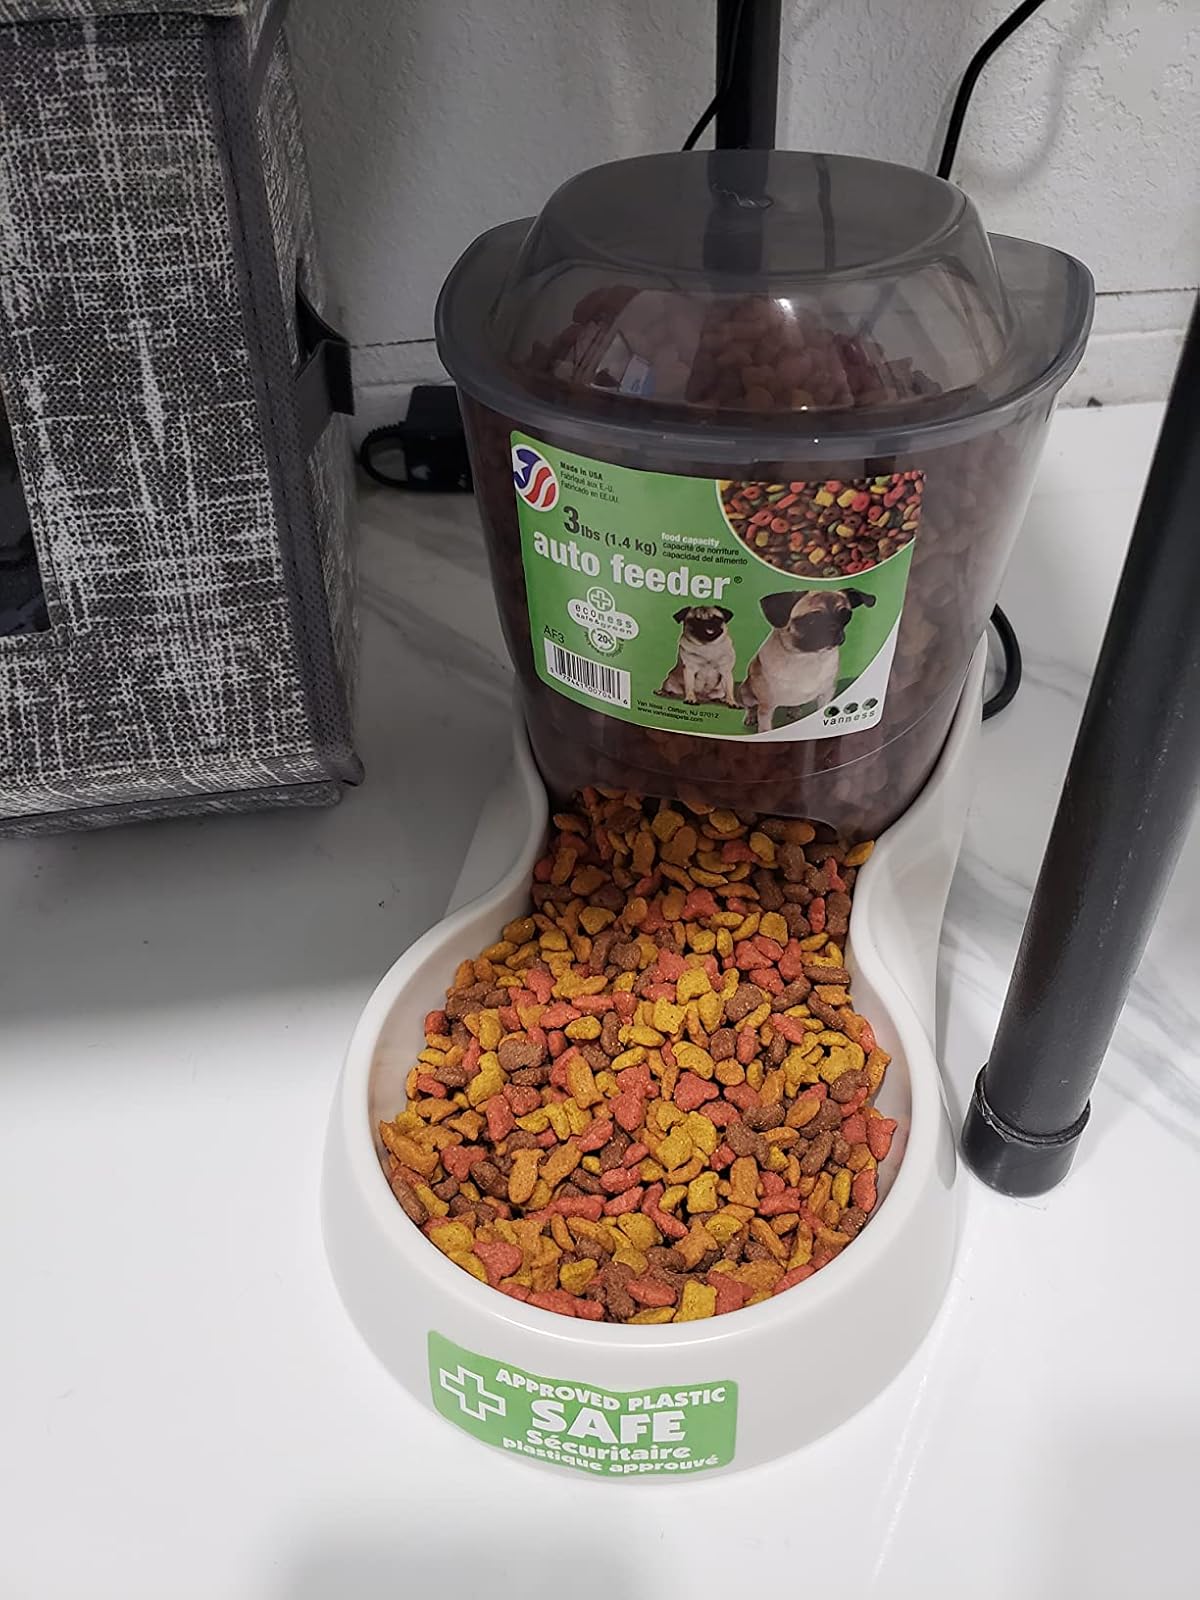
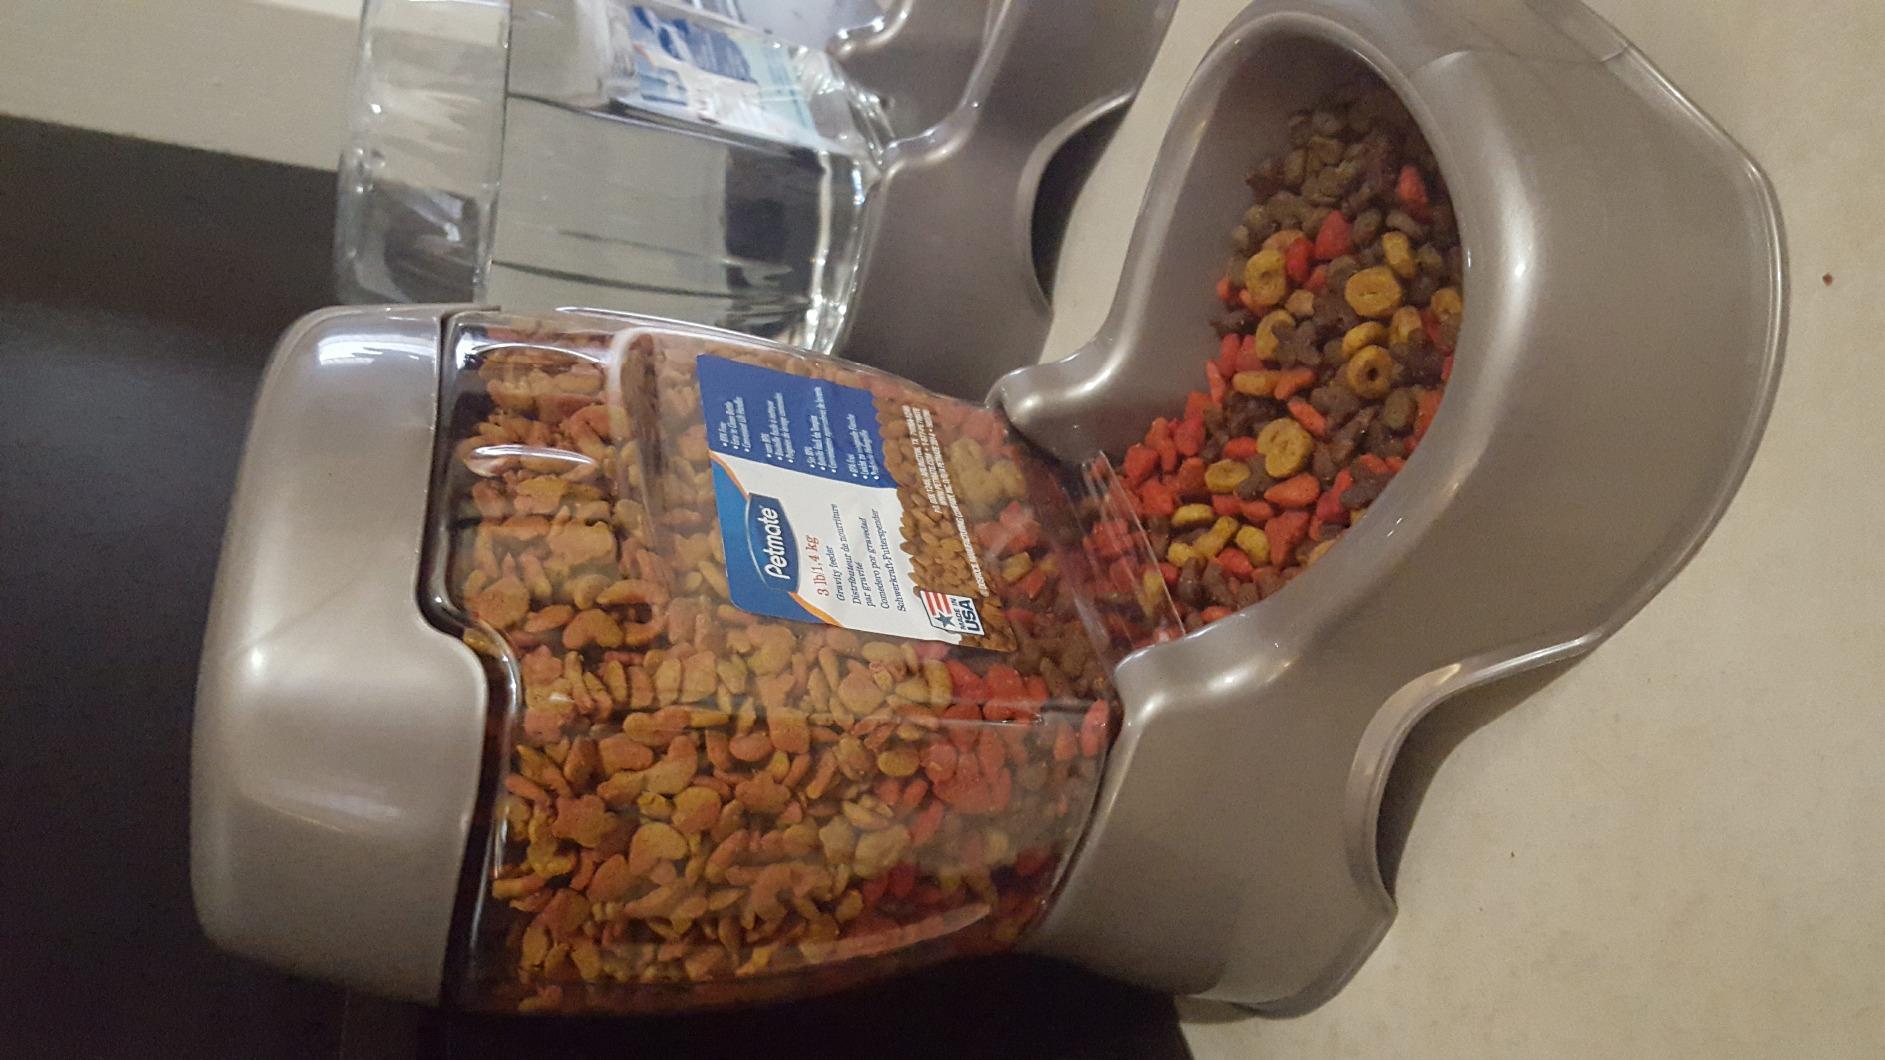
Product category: items_feeder
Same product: no